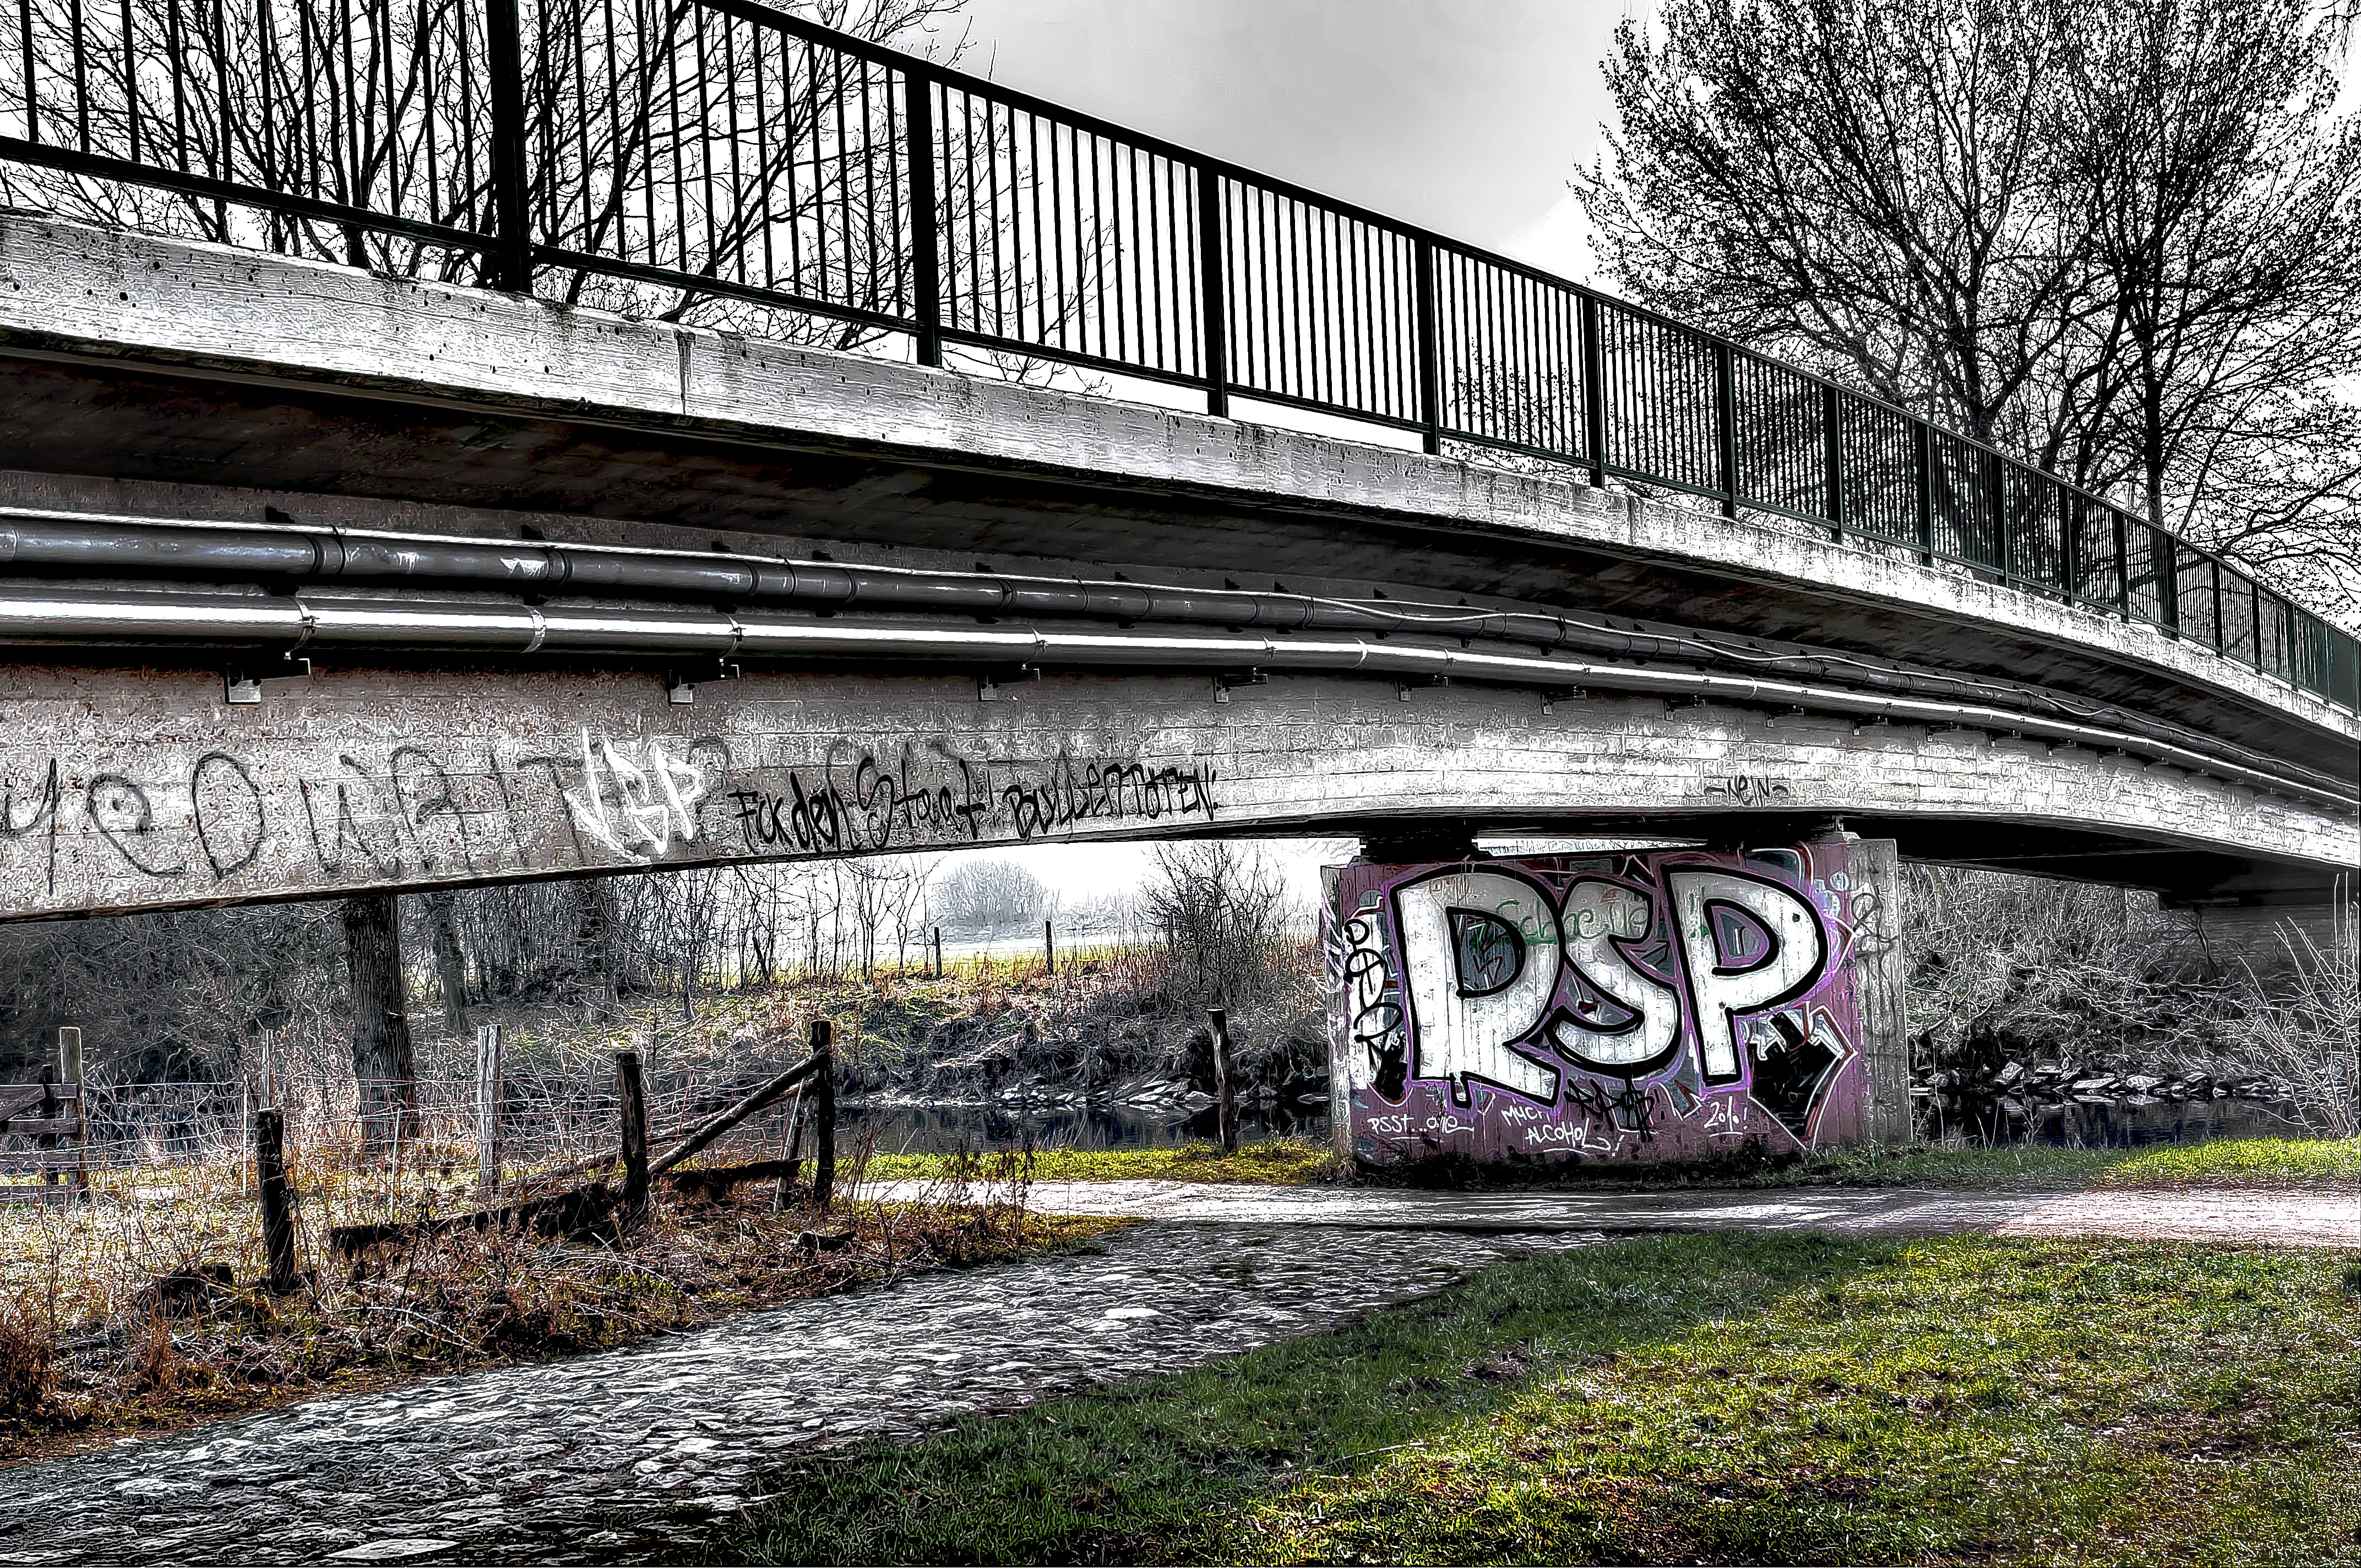
track, road, bridge, train, overpass, transport, railing, vehicle, graffiti, public transport, art, rail transport, concrete bridge, urban area, rolling stock, rur